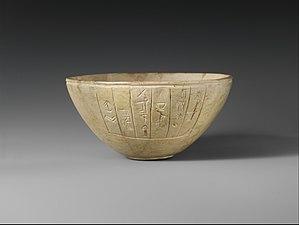
Nippur est une ville de la Mésopotamie antique. C'est le lieu de culte principal du grand dieu sumérien Enlil, considéré comme le seigneur du cosmos, donc un des principaux centres religieux du pays de Sumer et d'Akkad dans la Haute Antiquité. Dans l'écriture cunéiforme sumérienne, les mêmes signes peuvent se lire NIBRU et EN.LÍL. Ce site a été peuplé au moins à partir du Vᵉ millénaire, et jusqu'au début du IIᵉ millénaire de notre ère.
La période des dynasties archaïques est une phase de l'histoire de la Mésopotamie, parfois aussi appelée « dynastique archaïque », « proto-dynastique » ou encore « présargonique ». Elle dure d'environ 2900 av. J.-C., jusque vers 2340, date de l'unification de la région par Sargon d'Akkad. Succédant à la période d'Uruk qui a vu la formation des premiers États, des premières villes et l'invention de l'écriture, cette époque est caractérisée par l'existence d'États encore peu développés et peu étendus, désignés comme des « cités-États ». Leurs structures se consolident au fil du temps, jusqu'à la fin de la période qui est marquée par la constitution de l'empire d'Akkad. Du point de vue culturel, ces différentes entités politiques sont relativement homogènes, participant à une civilisation brillante qui rayonne sur une grande partie du Moyen-Orient. Les cités du pays de Sumer, situées à l'extrême sud de la Mésopotamie, sont les plus influentes ; elles sont bordées au nord par des royaumes de peuplement sémite couvrant une grande partie de la Mésopotamie et de la Syrie.